Hiratsuto Station

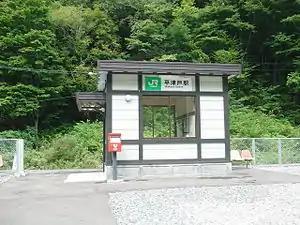
Hiratsuto Station in September 2007

was a railway station on the Yamada Line in the city of Miyako, Iwate, Japan, operated by East Japan Railway Company (JR East).